Penny war

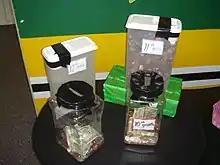
Funds raised by rival groups during a penny war

A penny war is a fundraising competition where two or more groups collect coins and bills in an effort to score points based on the amount and denomination collected.